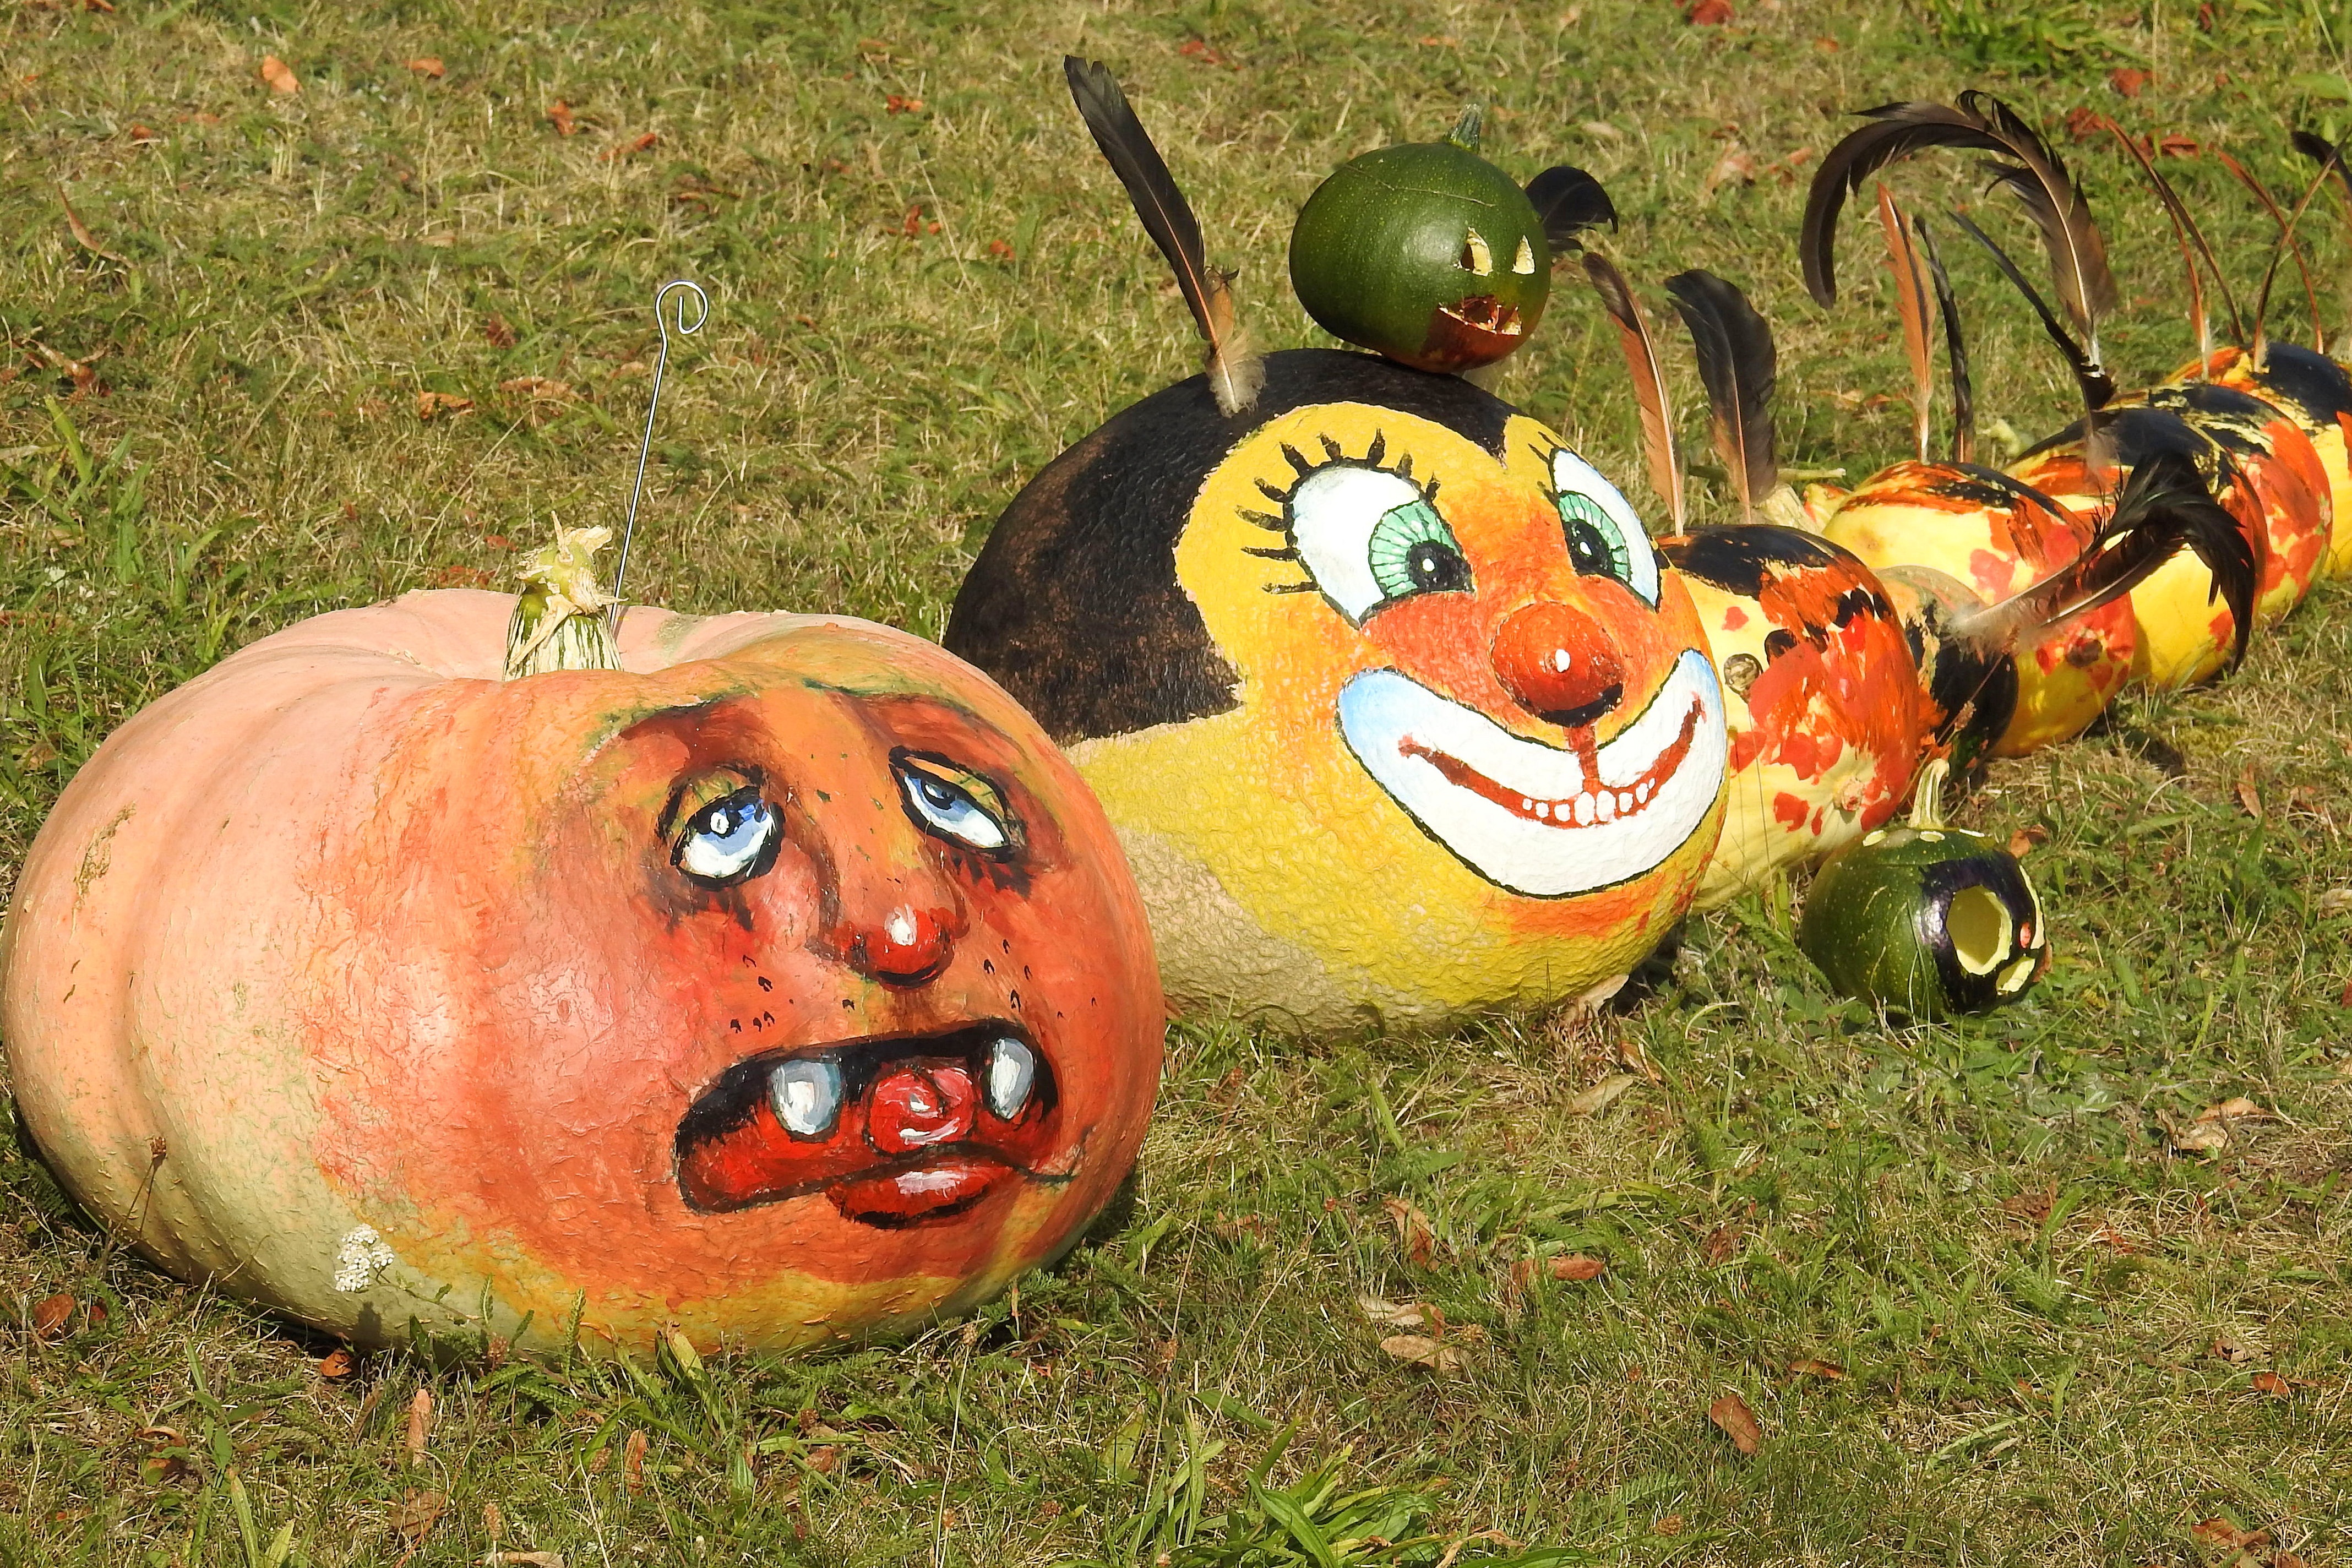
decoration, produce, autumn, pumpkin, halloween, pumpkins, autumn decoration, autumn motives